Harvey armor

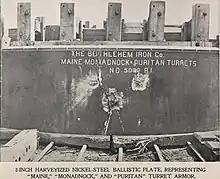
Harveyized nickel-steel plate from 1894

Harvey armor was a type of steel naval armor developed in the early 1890s in which the front surfaces of the plates were case hardened. The method for doing this was known as the Harvey process, and was invented by the American engineer Hayward Augustus Harvey.